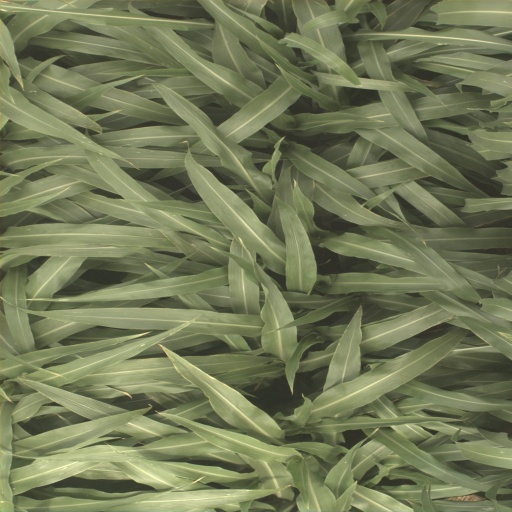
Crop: sorghum